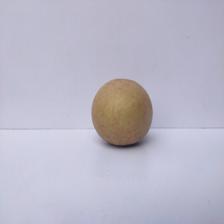
Size: Large